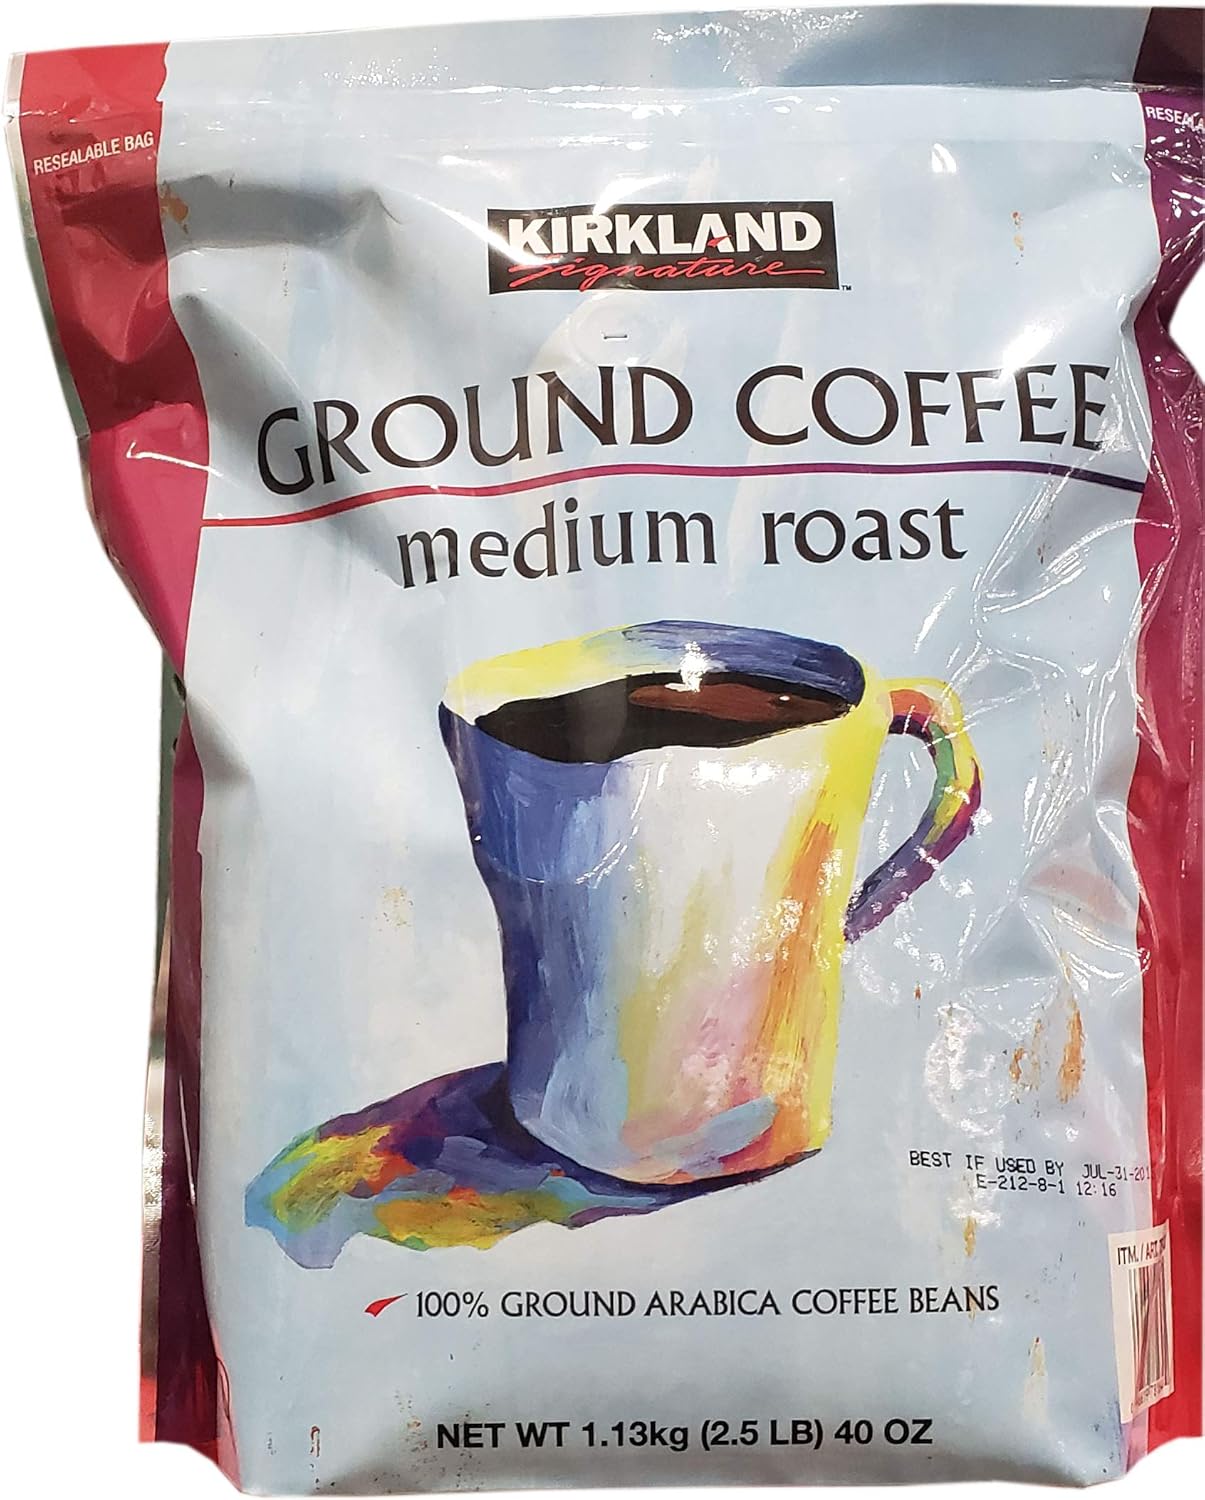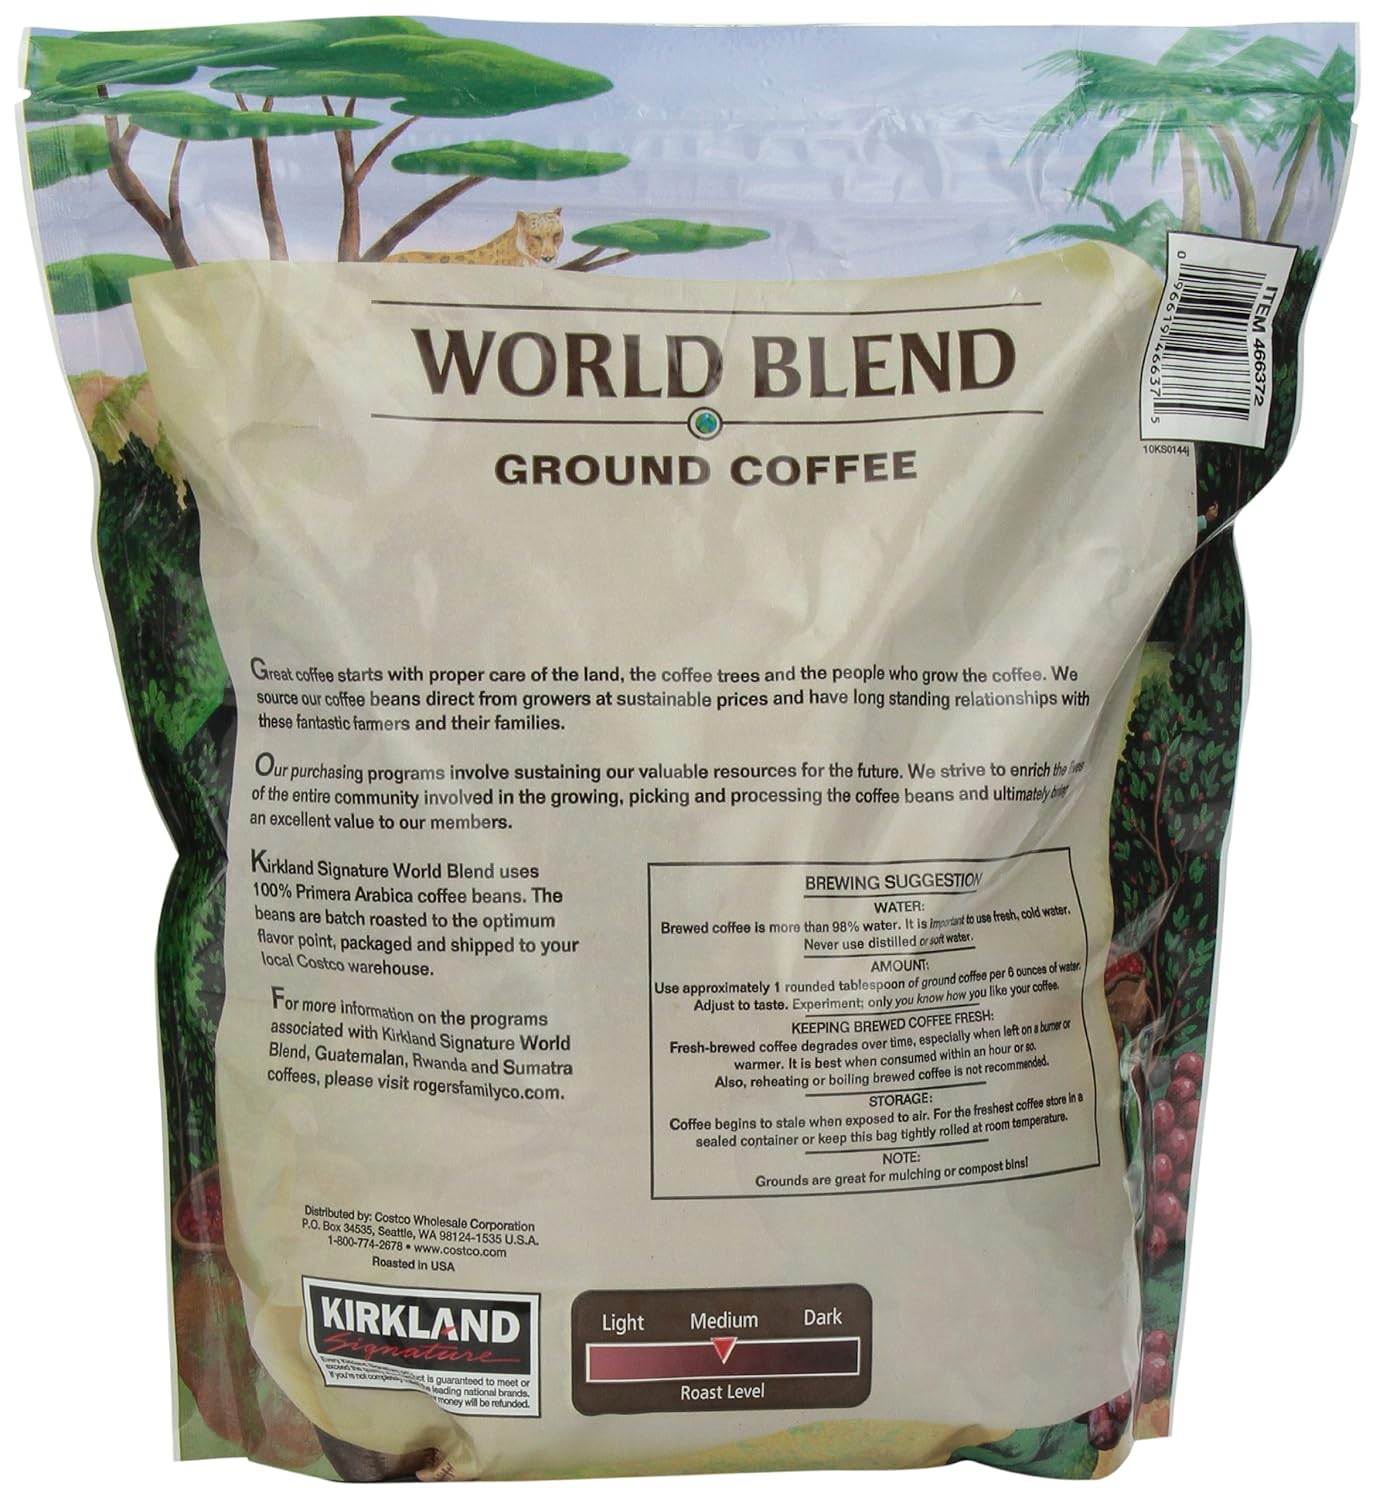
Kirkland Medium Roast Coffee-40 oz
Category: Grocery
Medium Roast, whole bean coffee
Features: Balanced and smooth